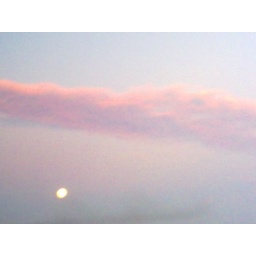
Pink clouds in the sky